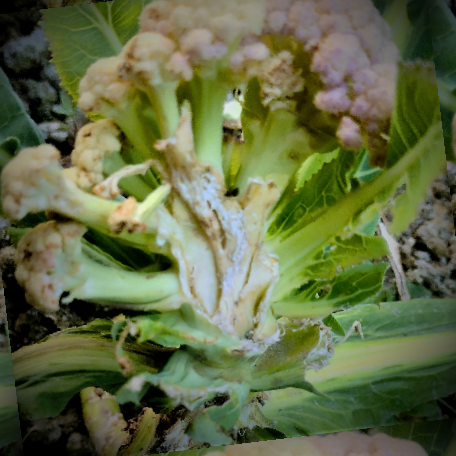
Label: Bacterial spot rot